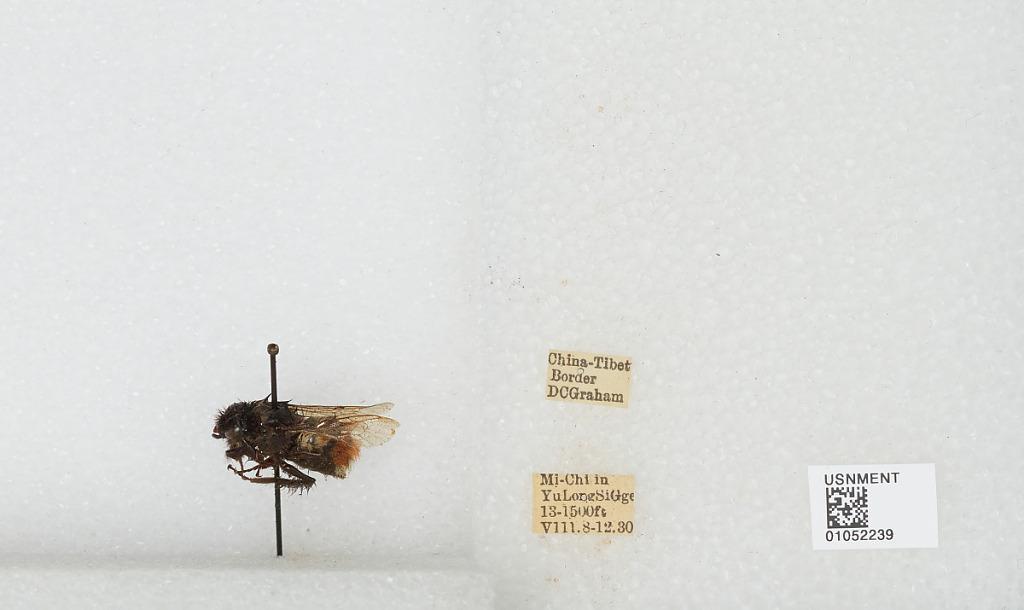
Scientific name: Bombus sp.
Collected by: D. Graham
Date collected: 1930-8-8
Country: China
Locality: China-Tibet Border, Mi-Chi in Yu Long Si Gorge